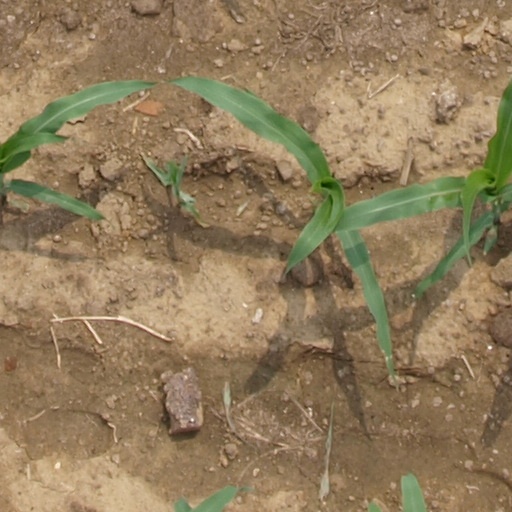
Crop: maize; corn